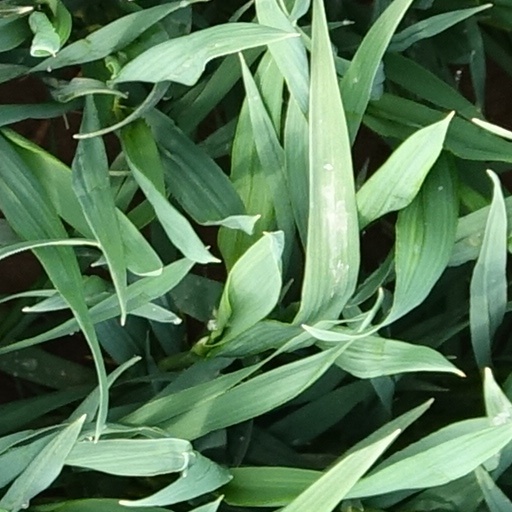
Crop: wheat